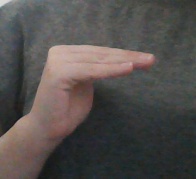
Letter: haa